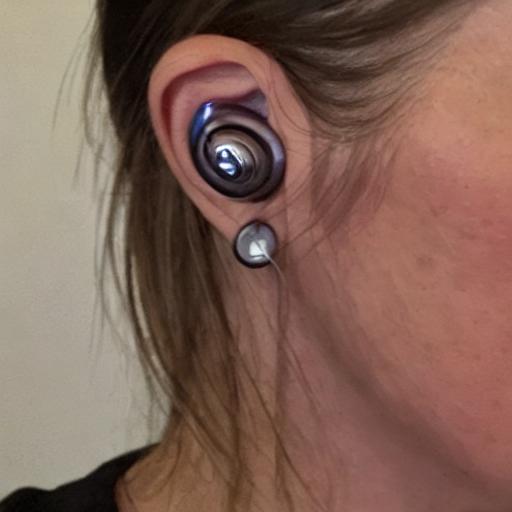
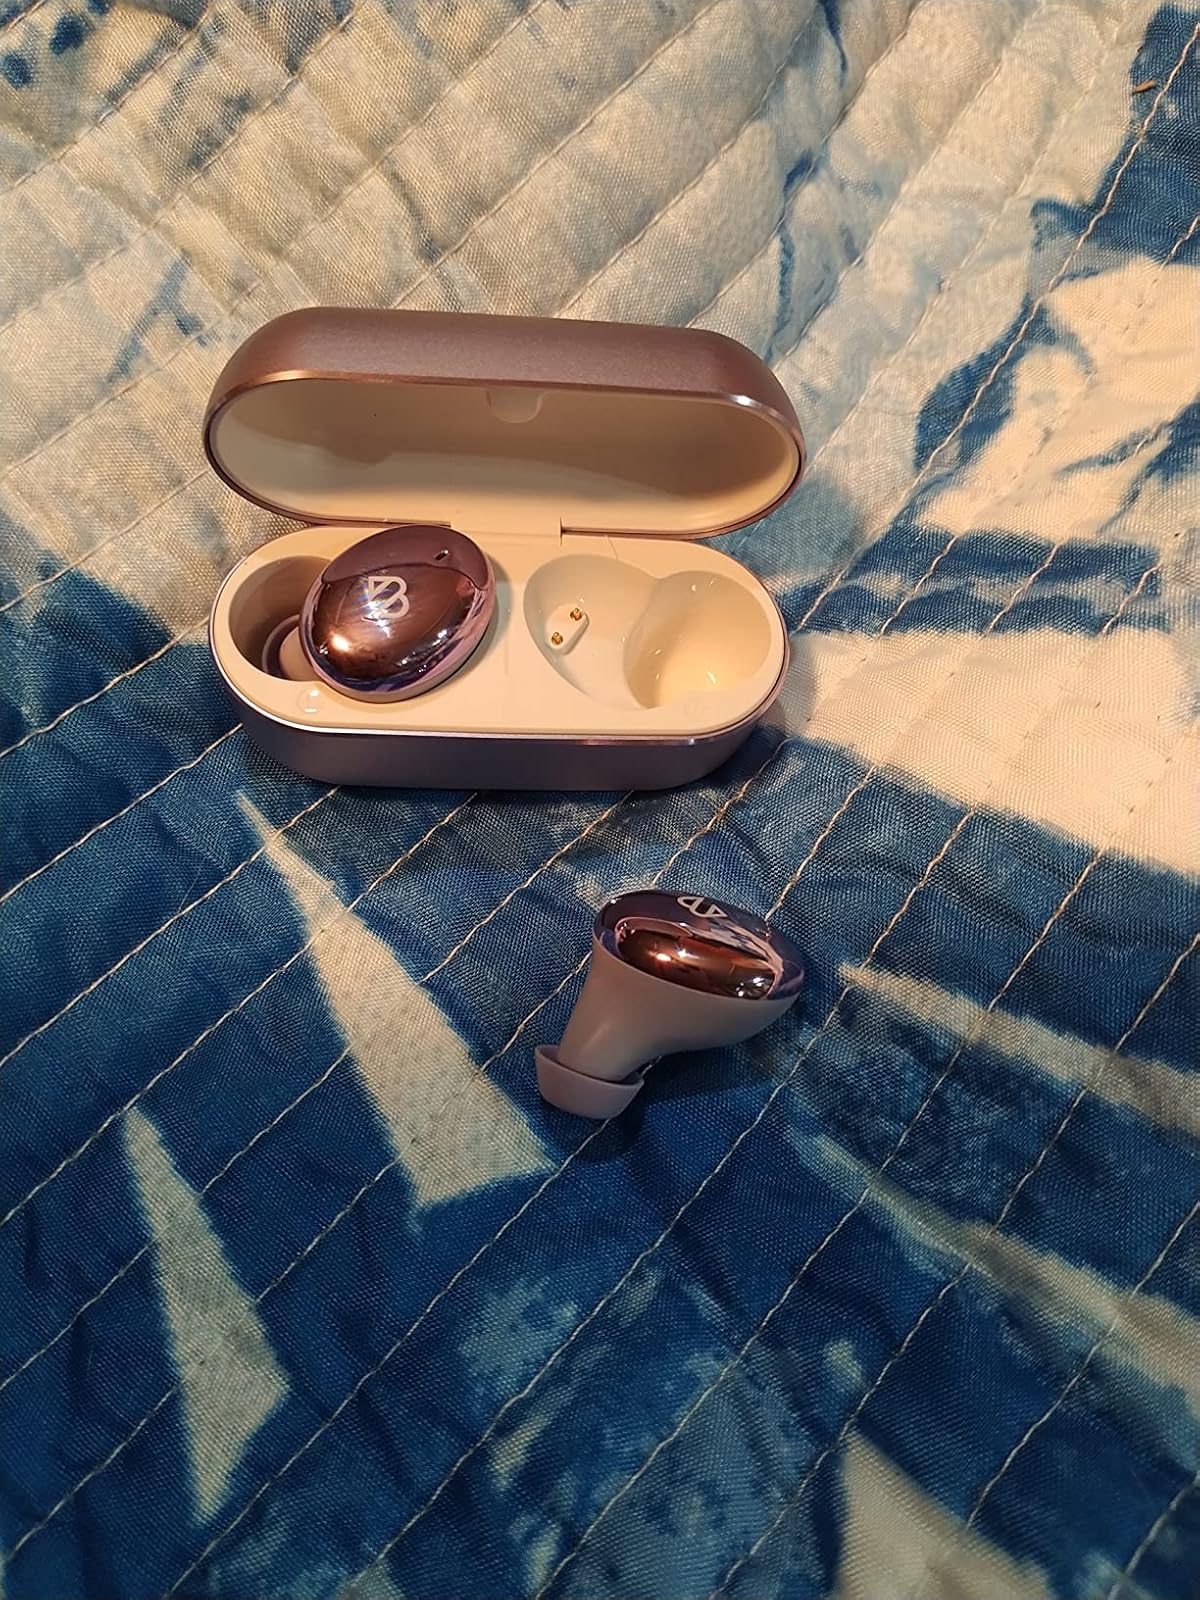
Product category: earbuds
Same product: no